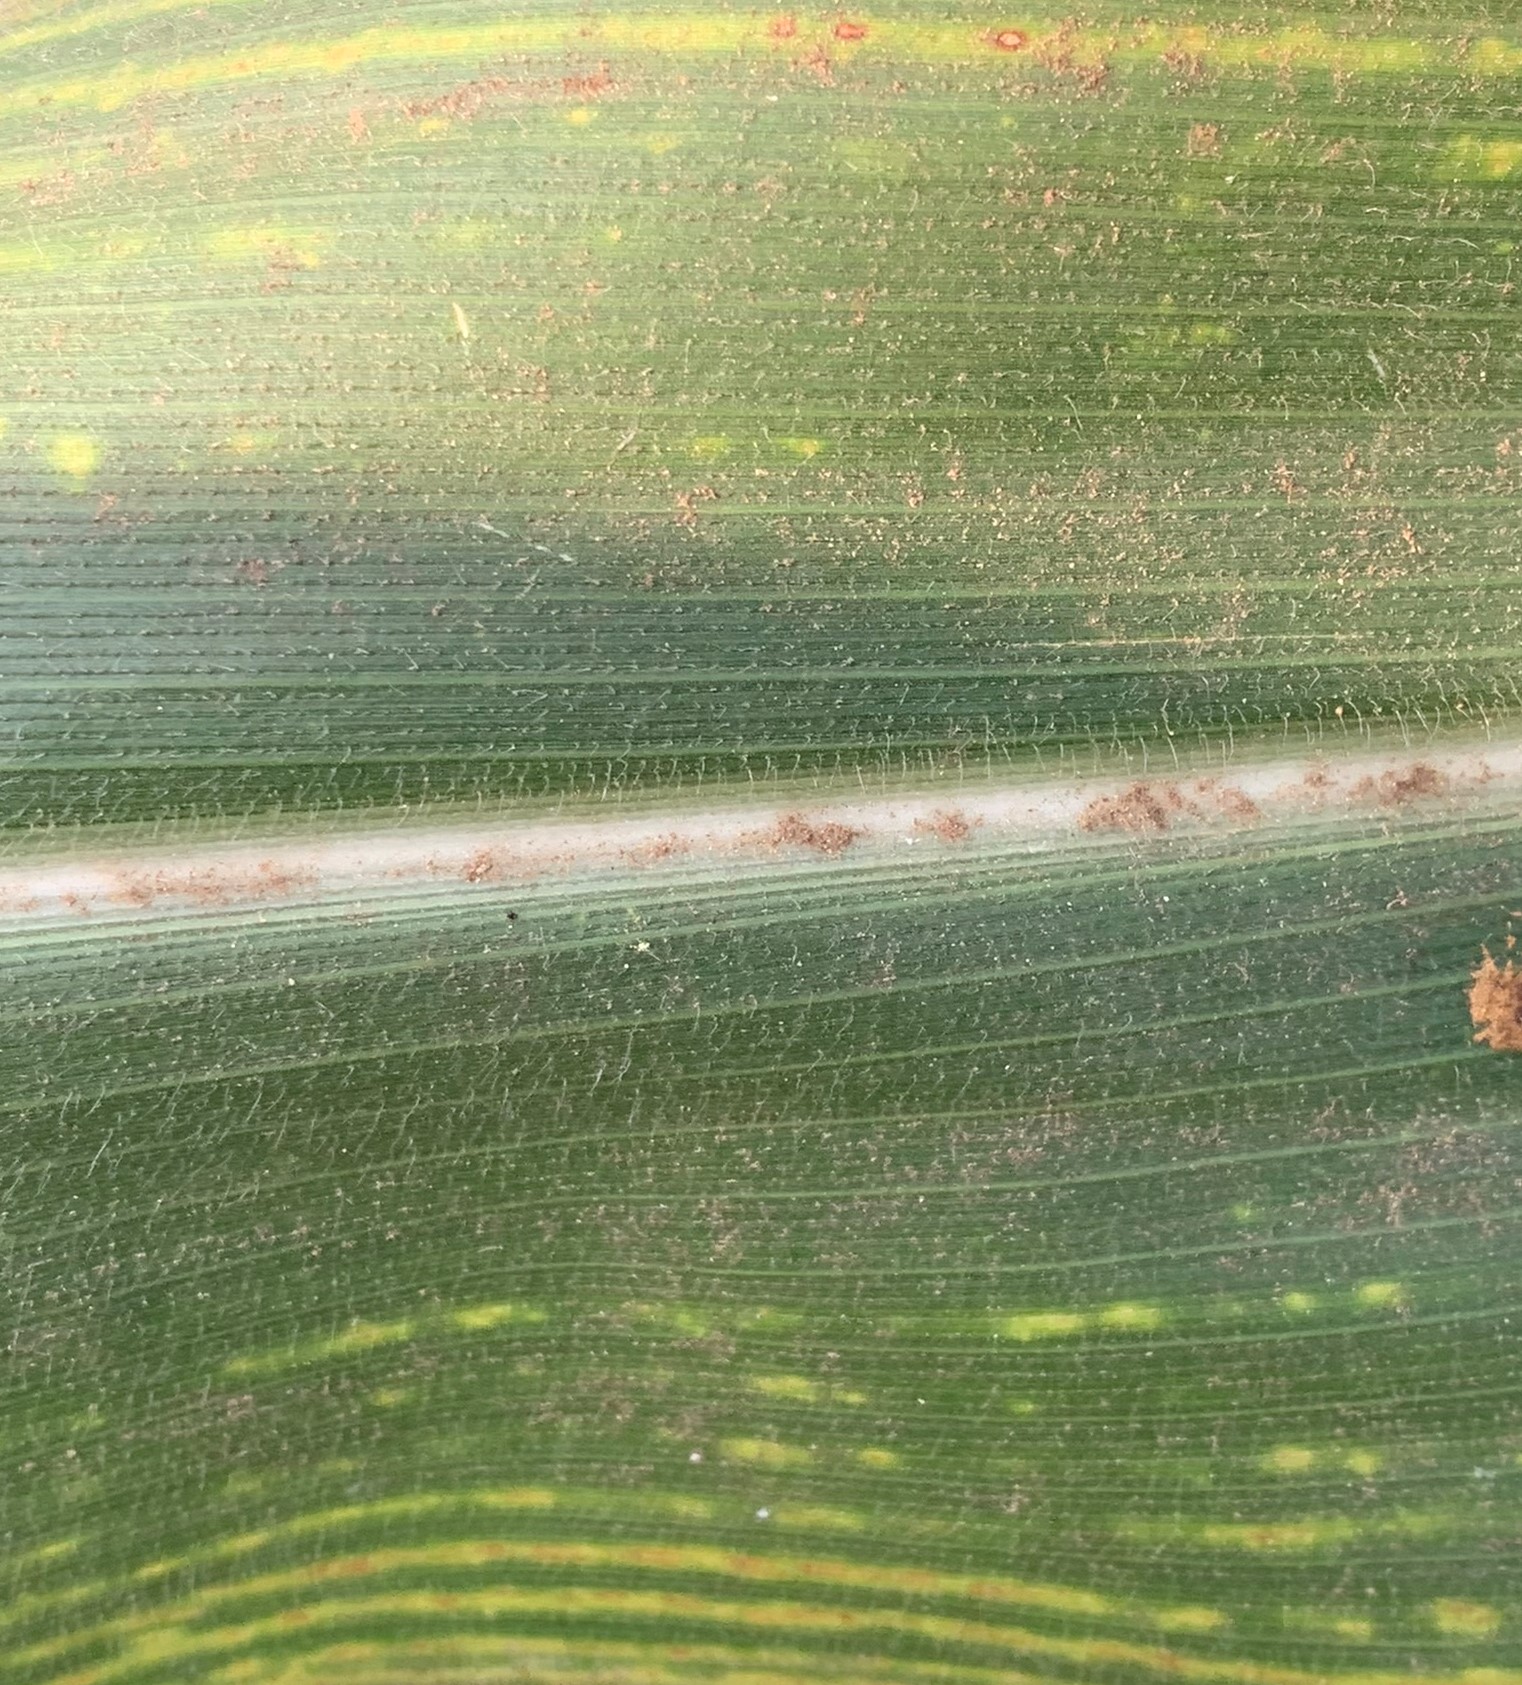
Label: MLN